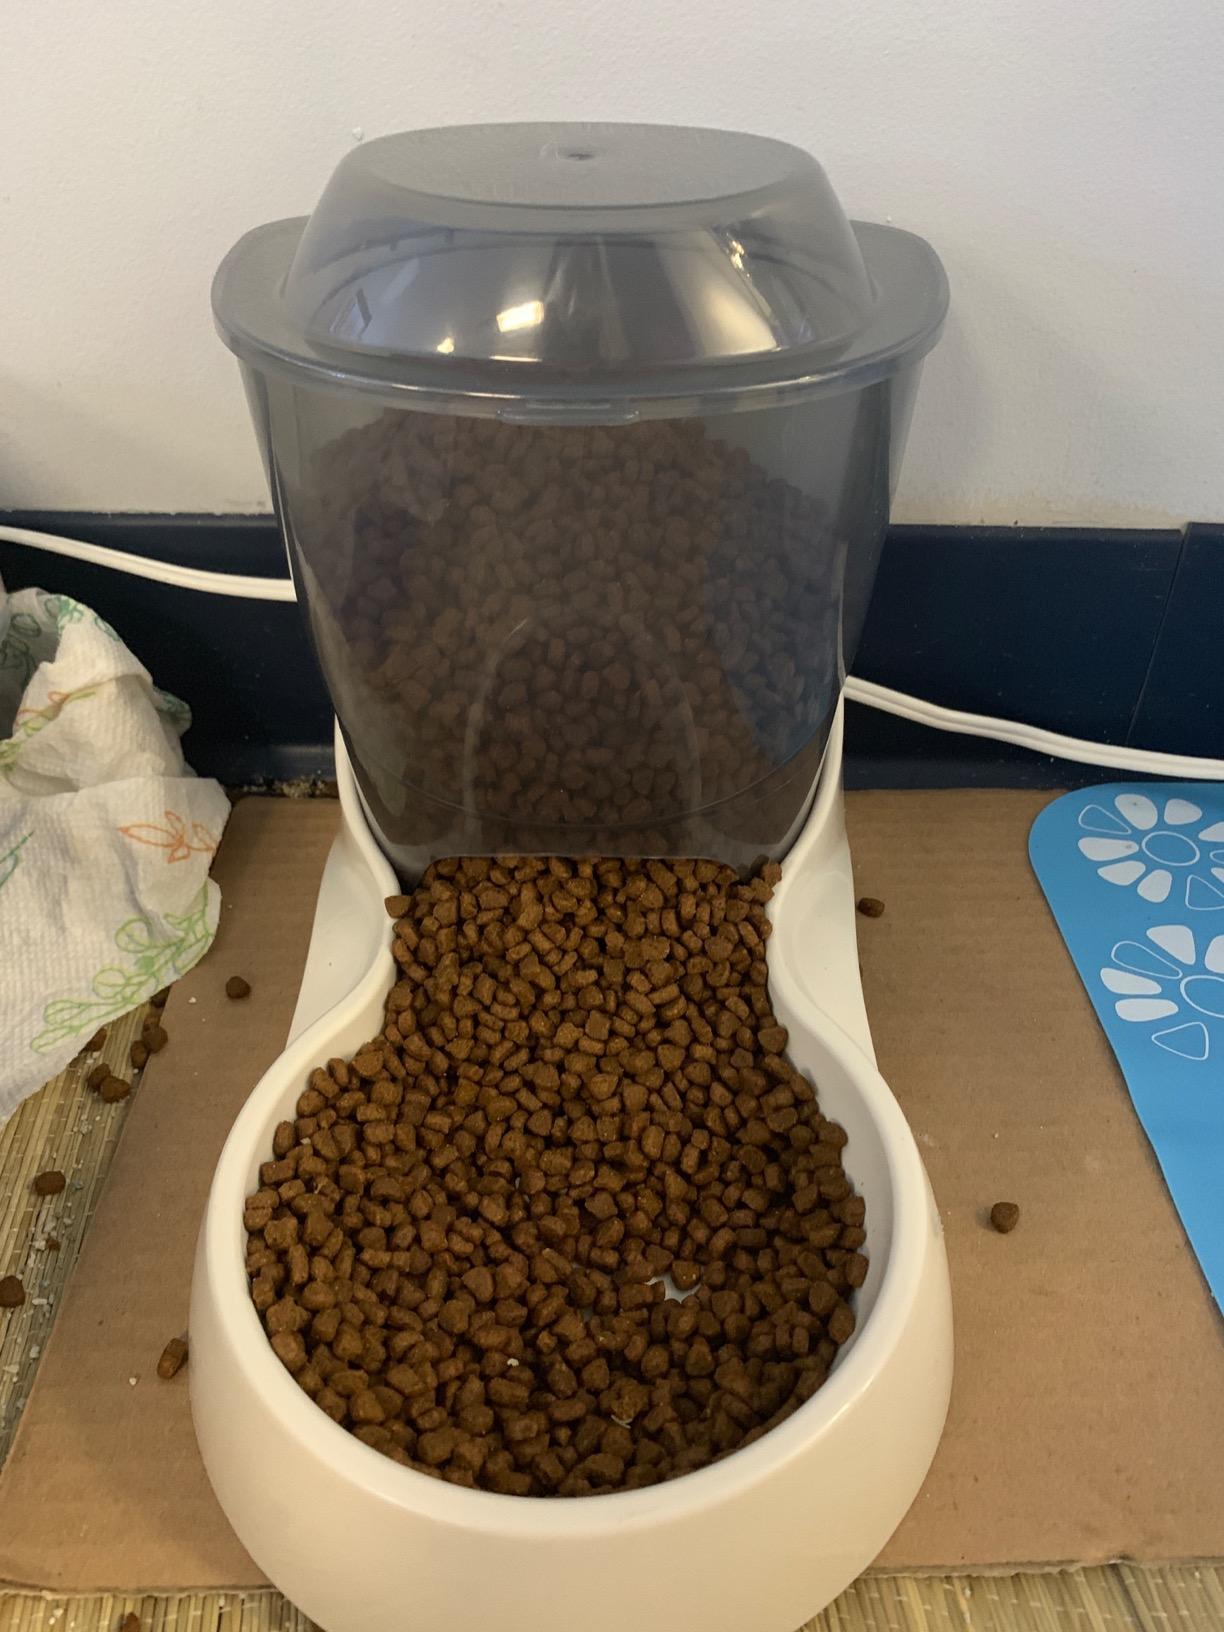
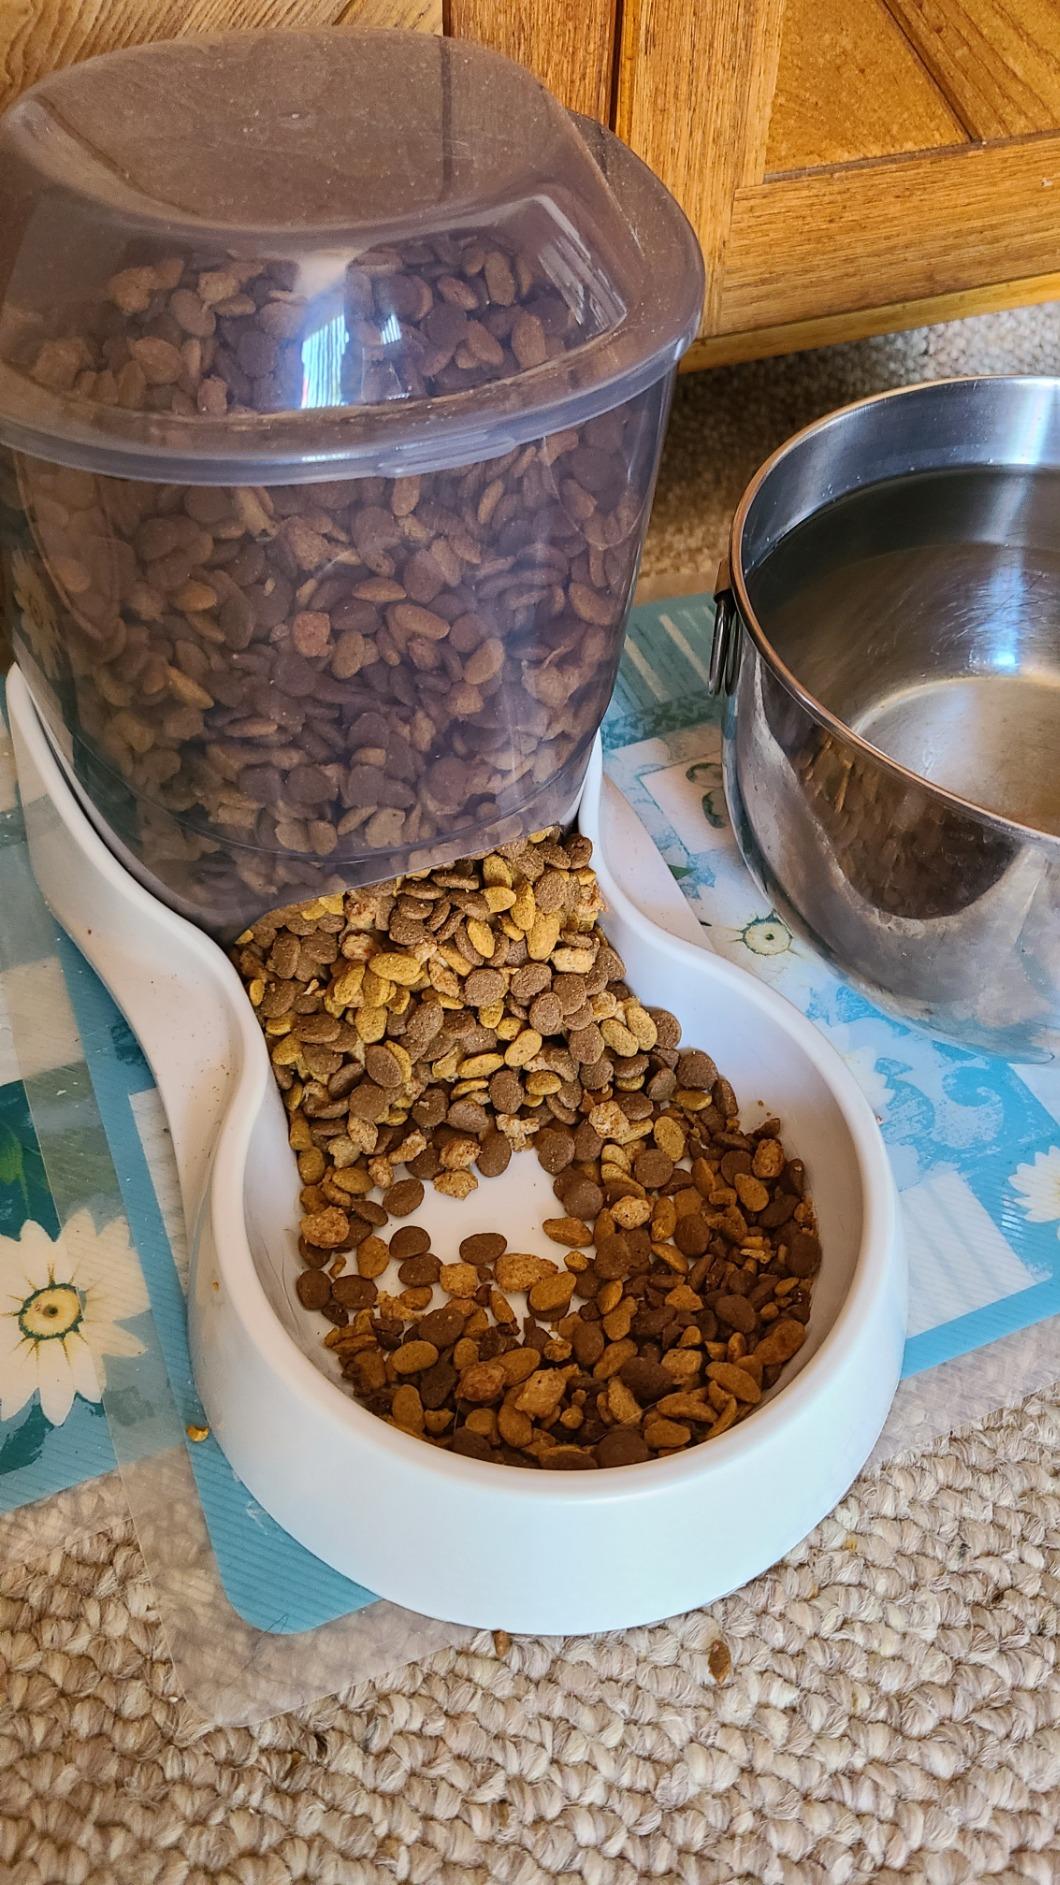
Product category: items_feeder
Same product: yes